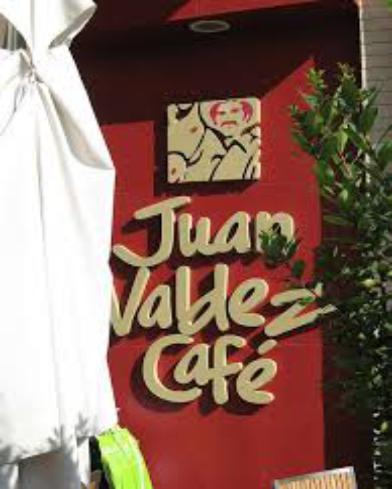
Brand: Juan Valdez Cafe
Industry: Food